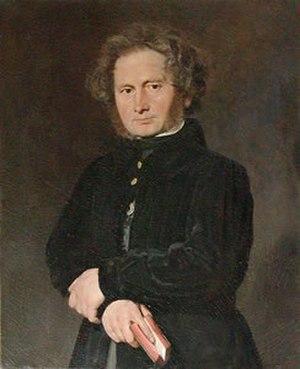
Johann David Wyss, est un auteur suisse alémanique. Il est principalement connu pour son livre Le Robinson suisse, inspiré du roman d'aventure de Daniel Defoe Robinson Crusoé.